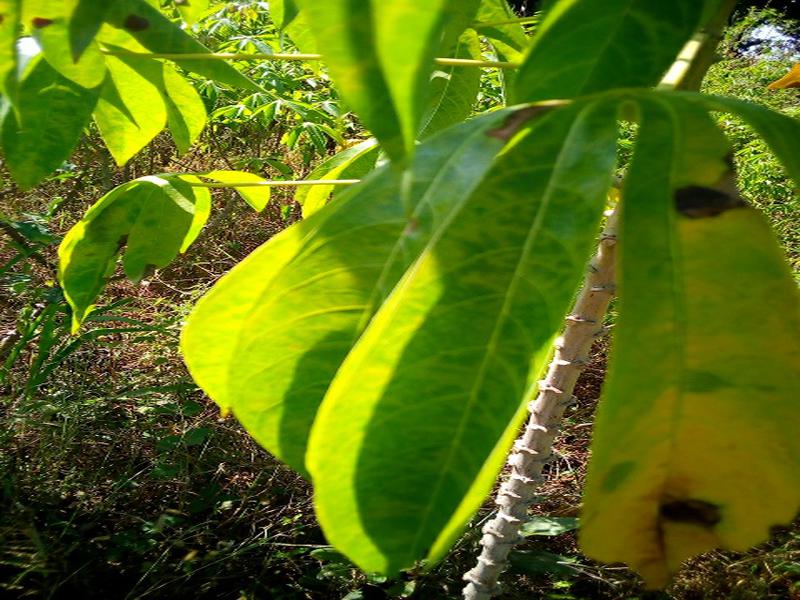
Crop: cassava
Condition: brown_streak_disease